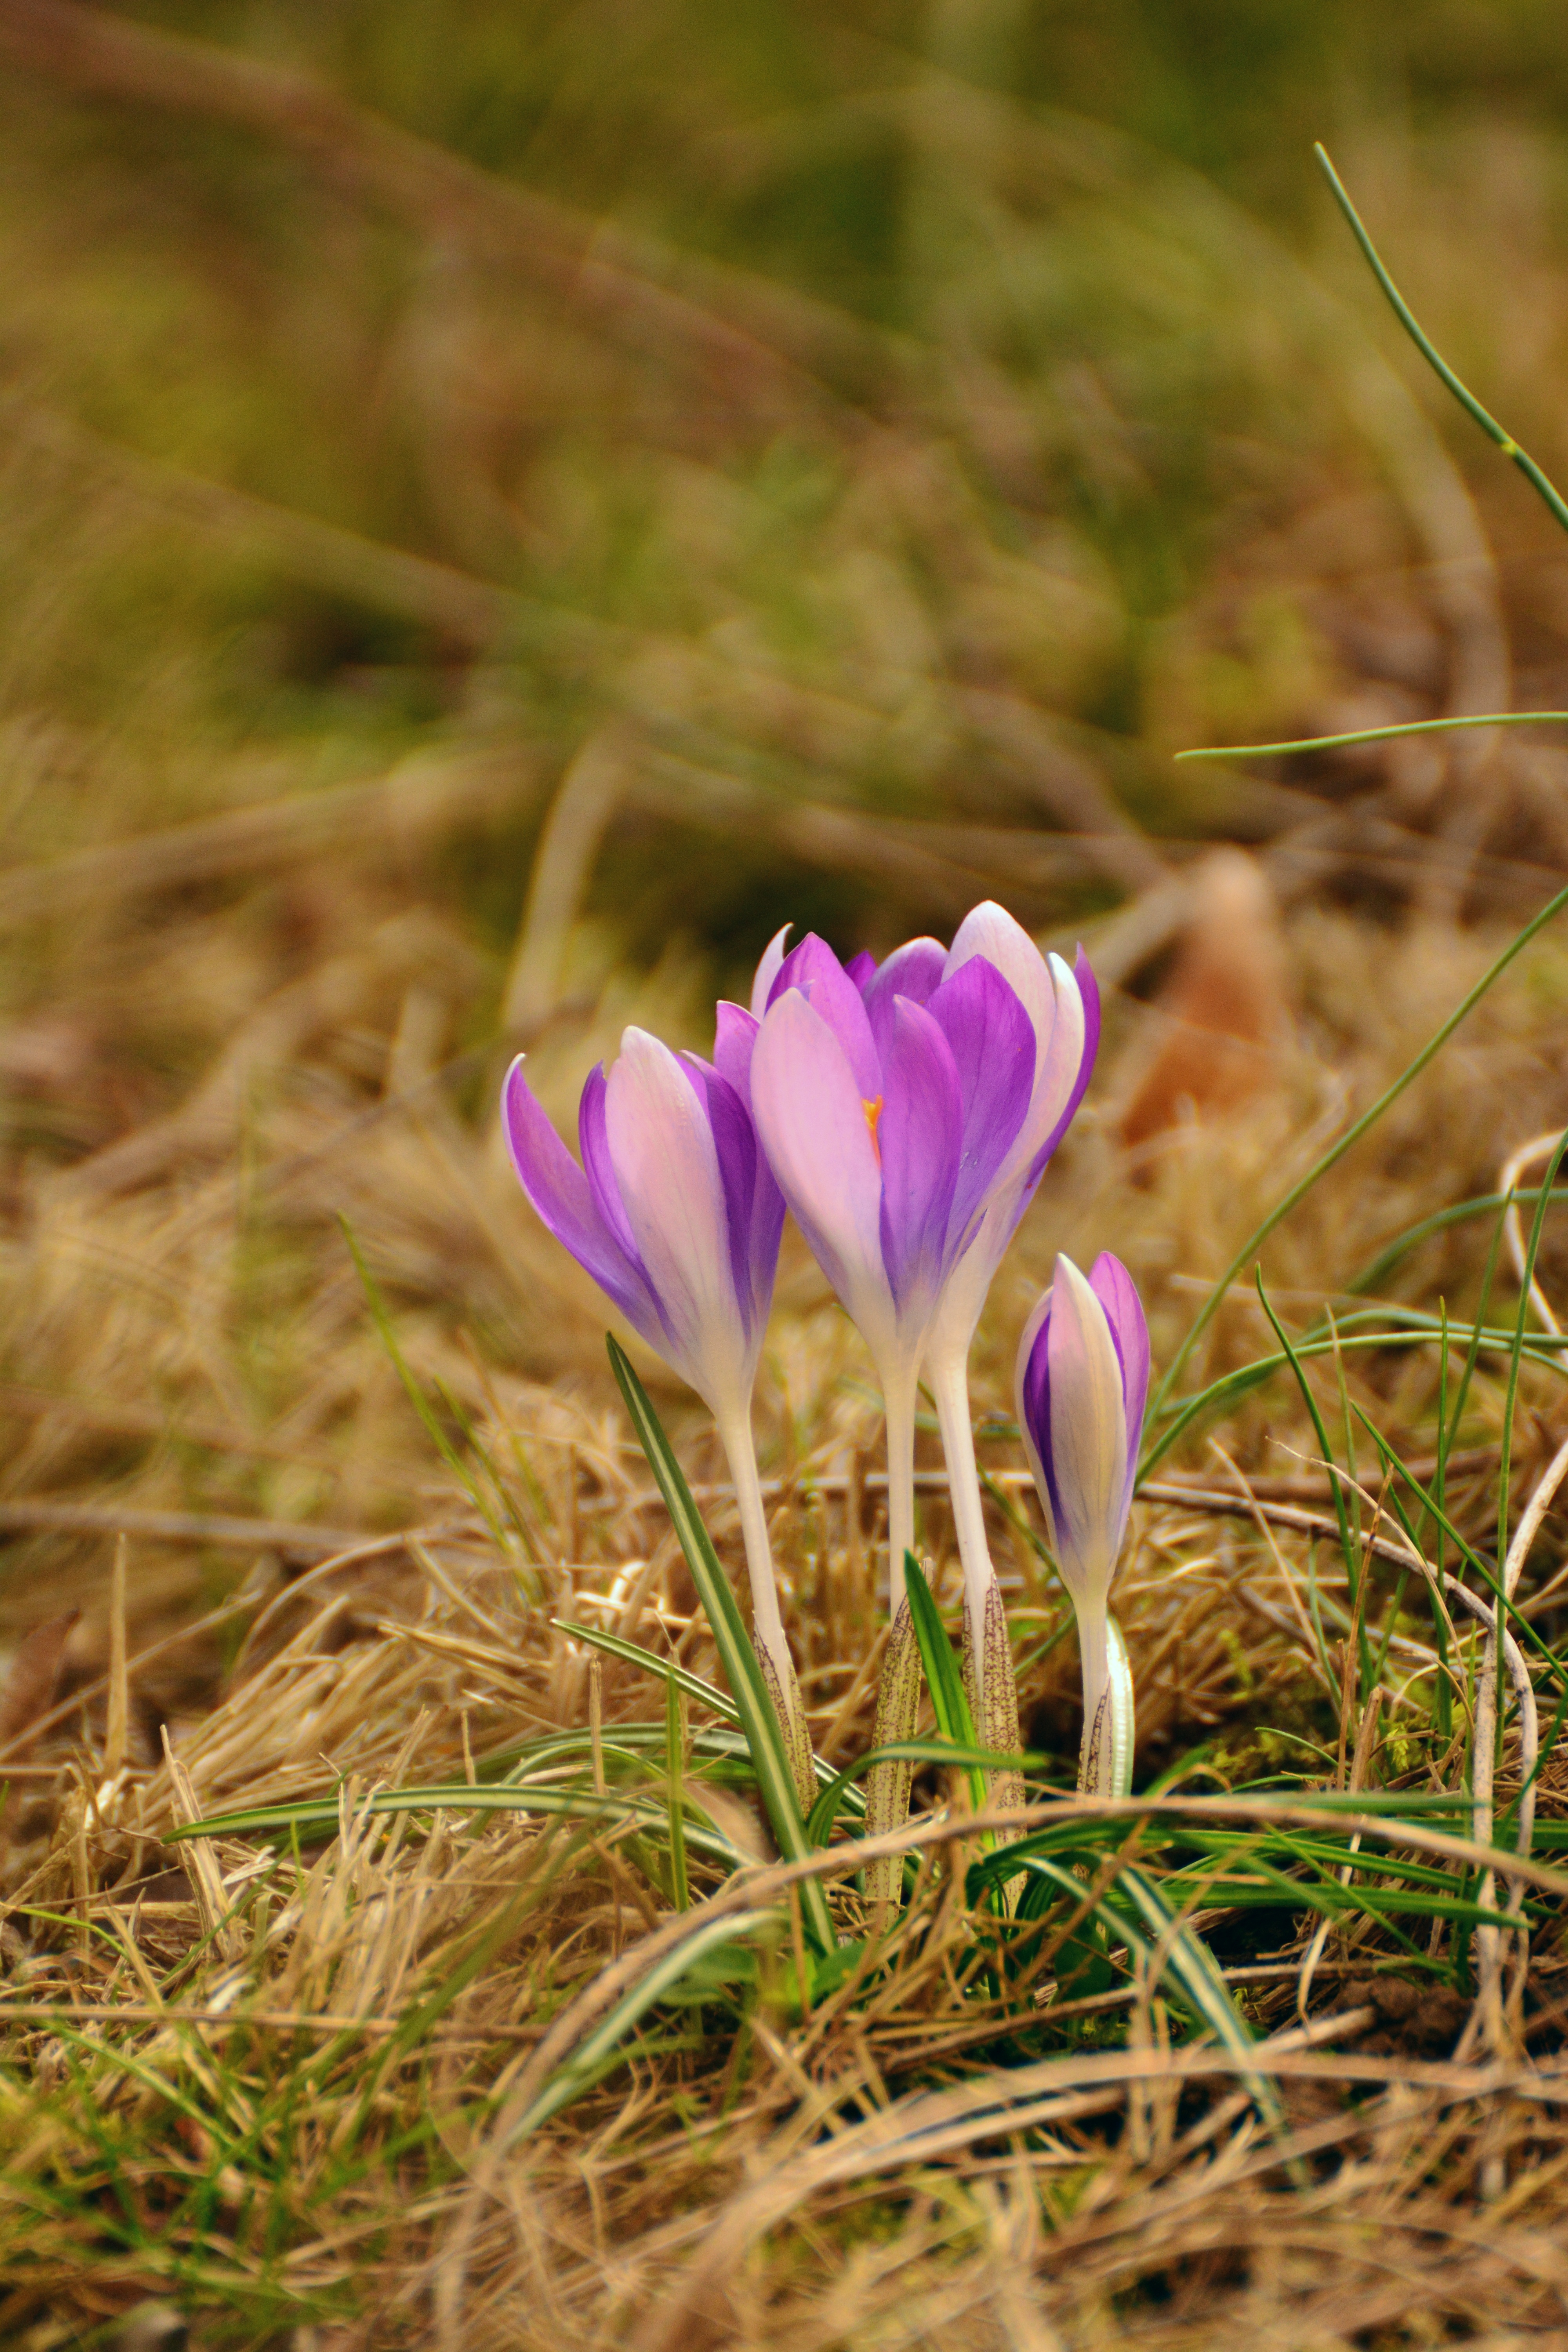
grass, plant, field, meadow, prairie, flower, spring, botany, garden, flora, wildflower, crocus, purple flower, spring flowers, early bloomer, macro photography, fr hlingsanfang, flowering plant, fr hlingsbl her, grass family, land plant, iris family